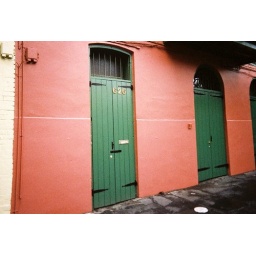
green doors in Pirate's Alley